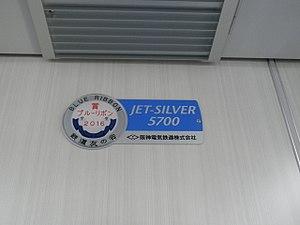
La série Hanshin 5700 est un type de rame automotrice électrique de banlieue exploité par l'opérateur ferroviaire privé Hanshin Electric Railway au Japon depuis août 2015.